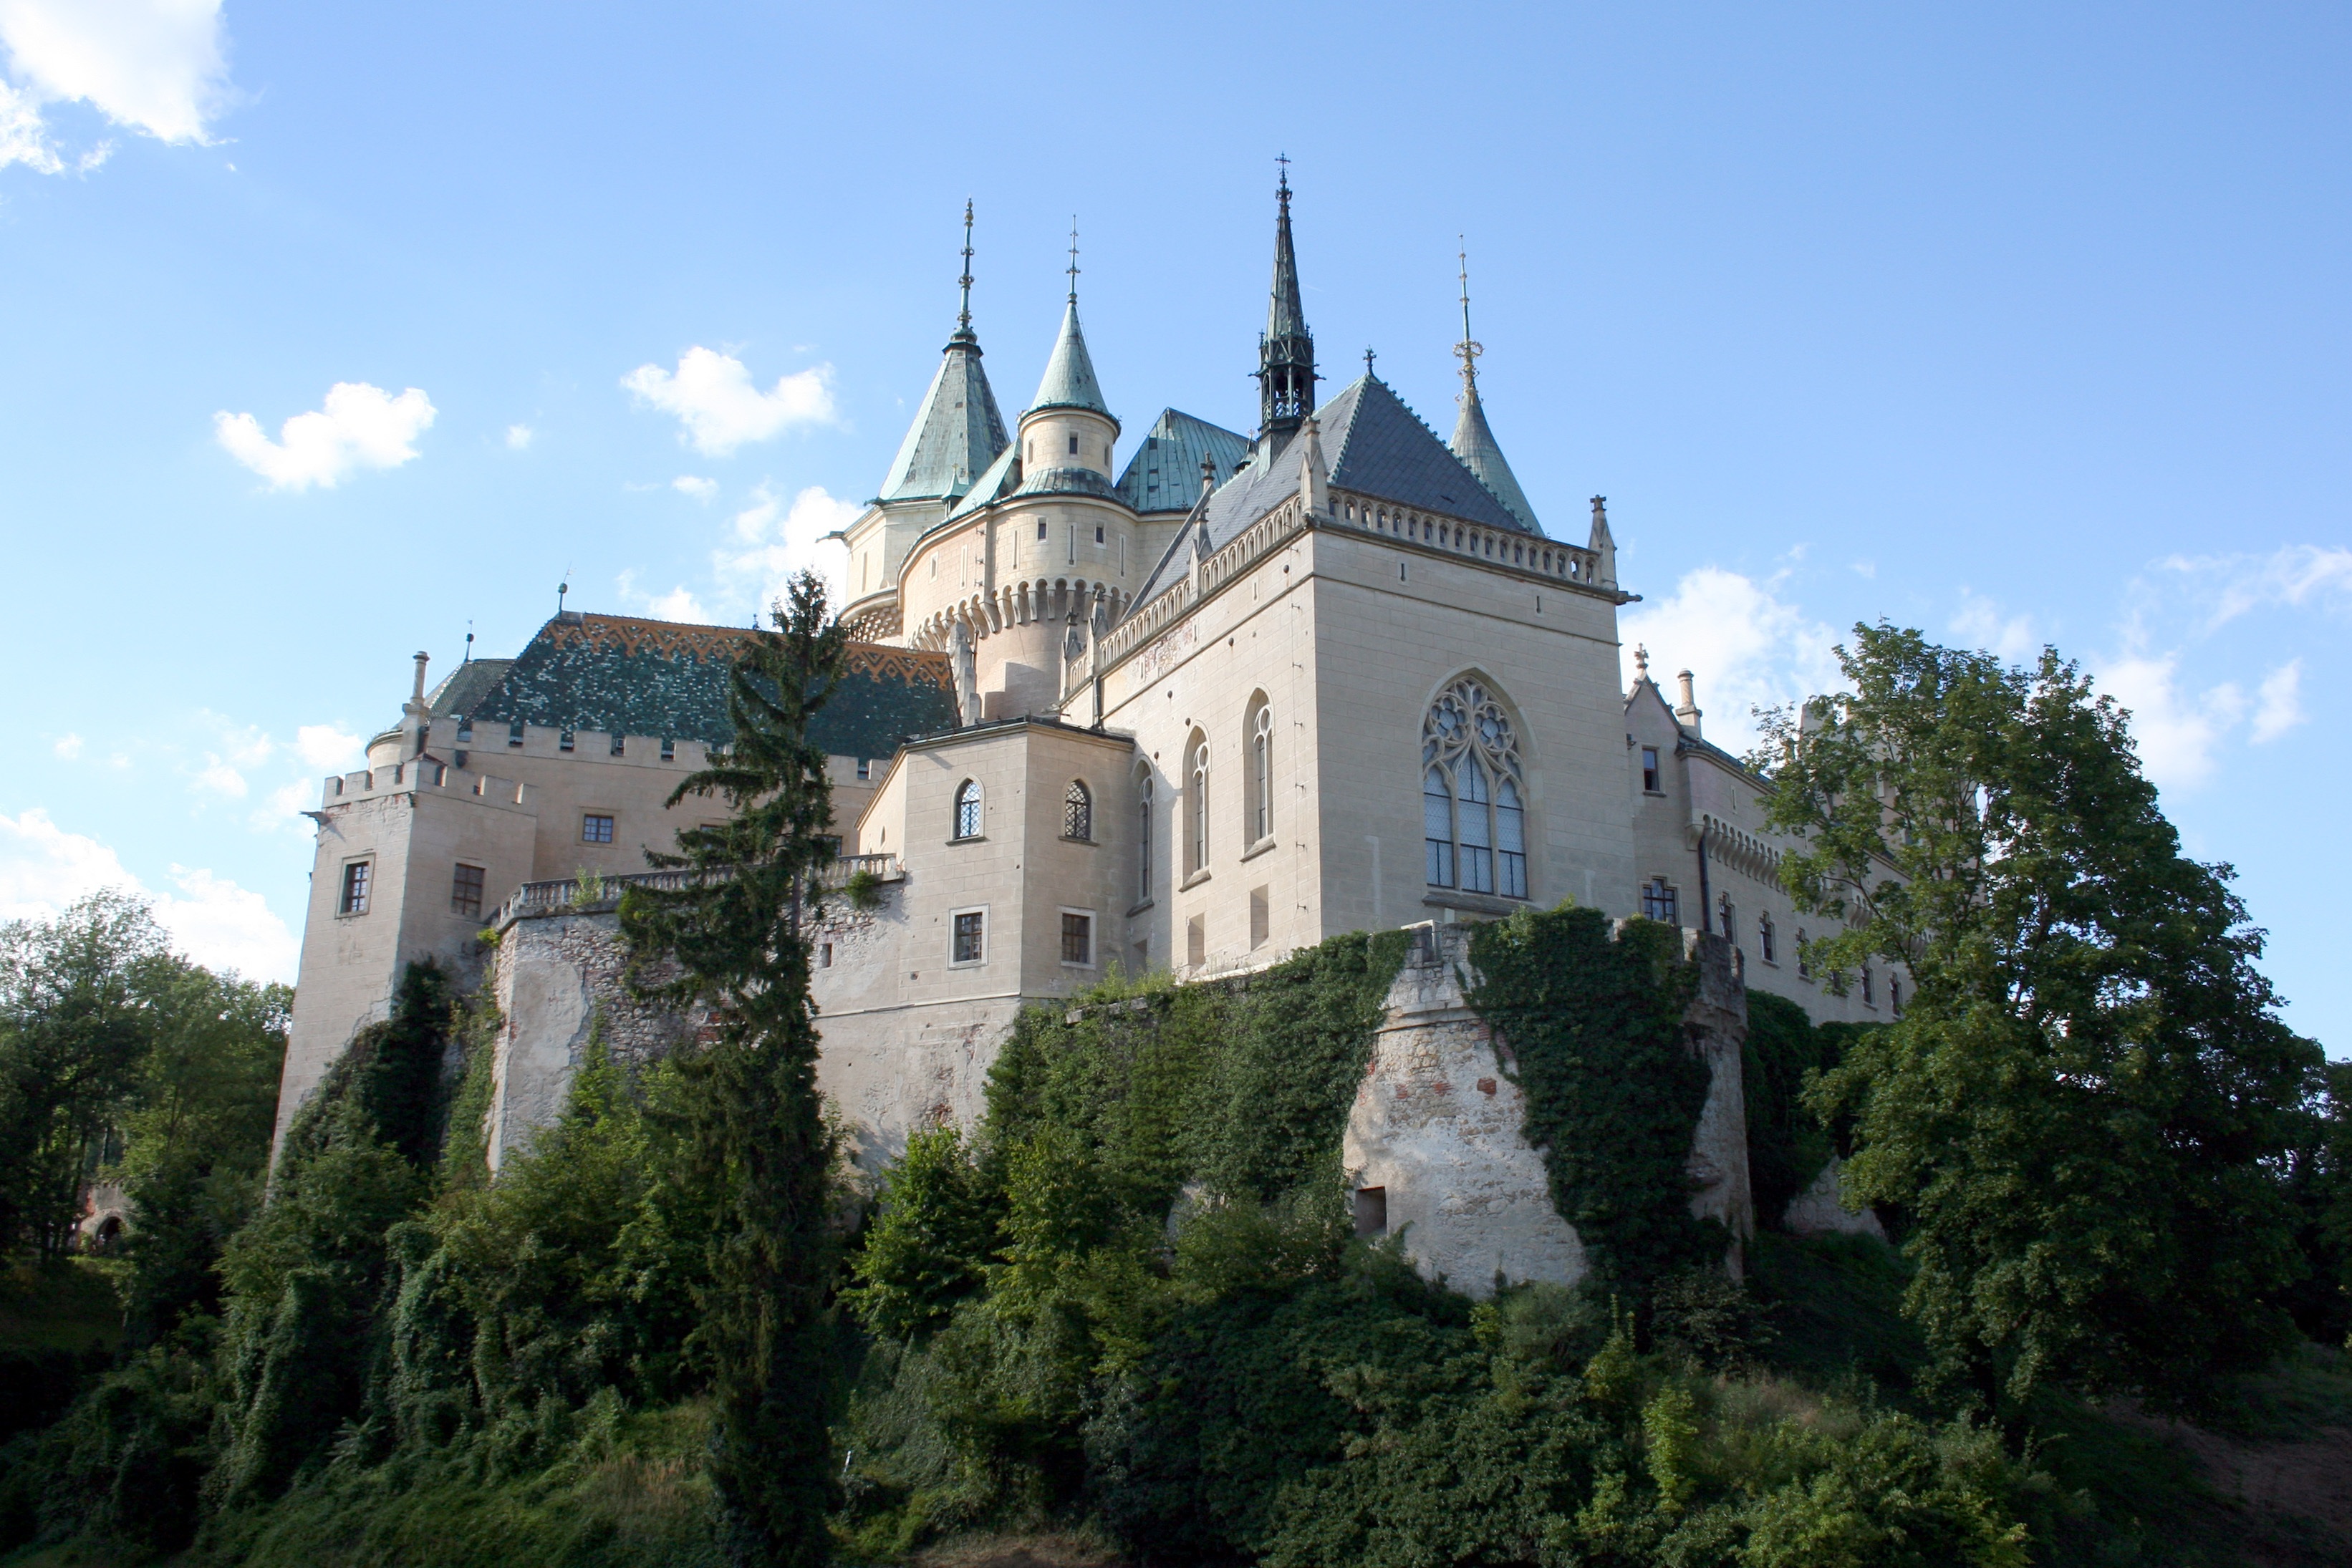
architecture, building, chateau, castle, gothic, place of worship, medieval, monastery, lock, slovakia, tours, bojnice, historic site, the renaissance, water castle